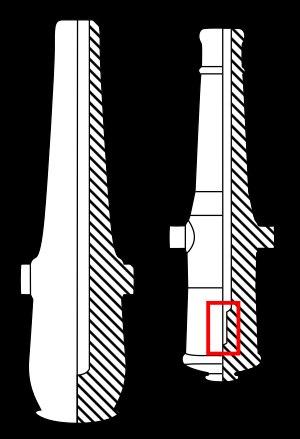
Un canon « columbiad » est une pièce d'artillerie de gros calibre, à âme lisse, se chargeant par la bouche et capable de tirer des projectiles en tir tendu ou en tir courbe. À l'origine, sa particularité est d'avoir une chambre au fond du tube, à l'image de celle présente sur les obusiers. Cette particularité disparaîtra, mais le nom sera conservé.
De la Terre à la Lune, trajet direct en 97 heures 20 minutes est un roman d'anticipation de Jules Verne, paru en 1865. Il relate comment, après la fin de la guerre de Sécession, une association d'artilleurs et de scientifiques liés à l'industrie militaire tente d'envoyer sur la Lune un obus habité par trois hommes. De la Terre à la Lune forme la première partie d'un diptyque, qui se clôt avec Autour de la Lune, paru quatre ans plus tard. Plusieurs personnages de ces romans sont remis en scène dans Sans dessus dessous, publié vingt ans plus tard, sans grand succès, puis redécouvert en 1975.
Le canon Rodman est un type de columbiads de la guerre de Sécession, conçu par l'artilleur de l'Union Thomas Jackson Rodman. Ces pièces d'artillerie lourde étaient conçues pour tirer aussi bien des boulets que des obus ; elles étaient destinées aux batteries côtières. Elles ont été coulées en calibres de 8 pouces, 10 pouces, 13 pouces, 15 pouces, et un de 20 pouces. Hormis la taille, les canons étaient tous de conception identique, de forme tronconique, dotés d'une grande cascabelle aplatie avec une roue dentée pour rectifier la hausse. Contrairement aux autres columbiads, les canons Rodman étaient dépourvus de magasin à poudre de type obusier ; mais leur principale différence avec les pièces d'artillerie antérieures tenait au fait que leur canon était alésé dans la masse : le développement de cette technique permit à Rodman d’obtenir des canons en fonte beaucoup plus résistants que leurs prédécesseurs.